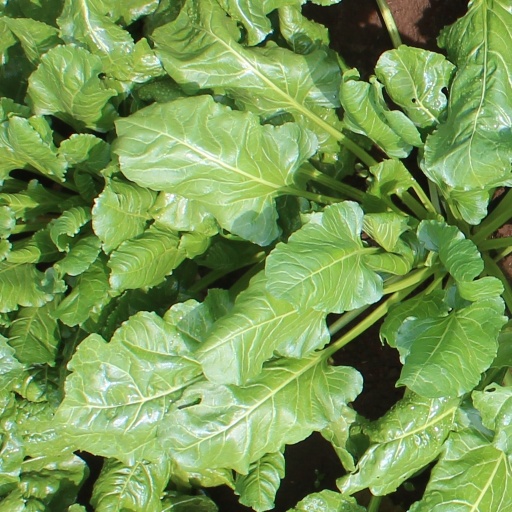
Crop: sugar beet